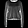
Label: Pullover